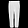
Label: Trouser